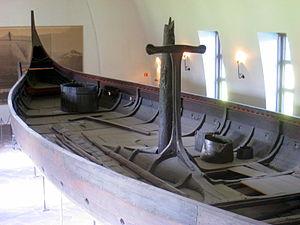
Une stavkirke ou stavkyrkje est une église médiévale en bois typique de la Norvège, bien que des fouilles laissent penser que d'autres églises de ce type aient pu exister ailleurs en Europe du Nord. On a répertorié environ 1 300 églises médiévales, dont 28 ont été sauvegardées en Norvège. On les appelle en français les « églises en bois debout » car des mâts ou poteaux sont utilisés pour soutenir le toit et l'élévation de la nef, mais aussi élever les murs.